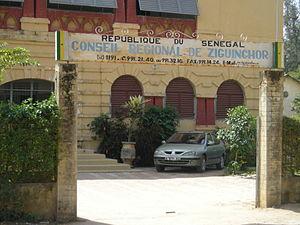
La région de Ziguinchor est l'une des 14 régions administratives du Sénégal. Frontalière avec la Gambie, elle forme la partie occidentale de la Casamance, connue sous le nom de Basse Casamance. Les communications avec Dakar passent presque exclusivement par mer ou à travers le territoire de la Gambie.
Ziguinchor est une ville de 205 294 habitants en 2013 du sud du Sénégal, chef-lieu du département de Ziguinchor de la région de Ziguinchor et de la région historique de la Casamance.